Calamansi

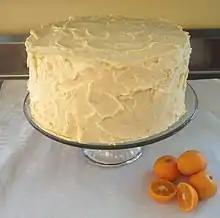
Frosted calamondin cake from Florida

In Florida, the fruit is used in its fully ripe form with a more mature flavor profile than the unripe version. Tasters note elements of apricot, tangerine, lemon, pineapple, and guava. The peel is so thin that each fruit must be hand snipped from the tree to avoid tearing. The entire fruit minus the stems and seeds can be used. It is hand processed and pureed or juiced and used in various products such as calamondin cake, coulis, marmalade, and jam. The peels can be dehydrated and used as a gourmet flavoring with salt and sugar. The fruit was popular with Florida cooks in cake form from the 1920s to the 1950s.